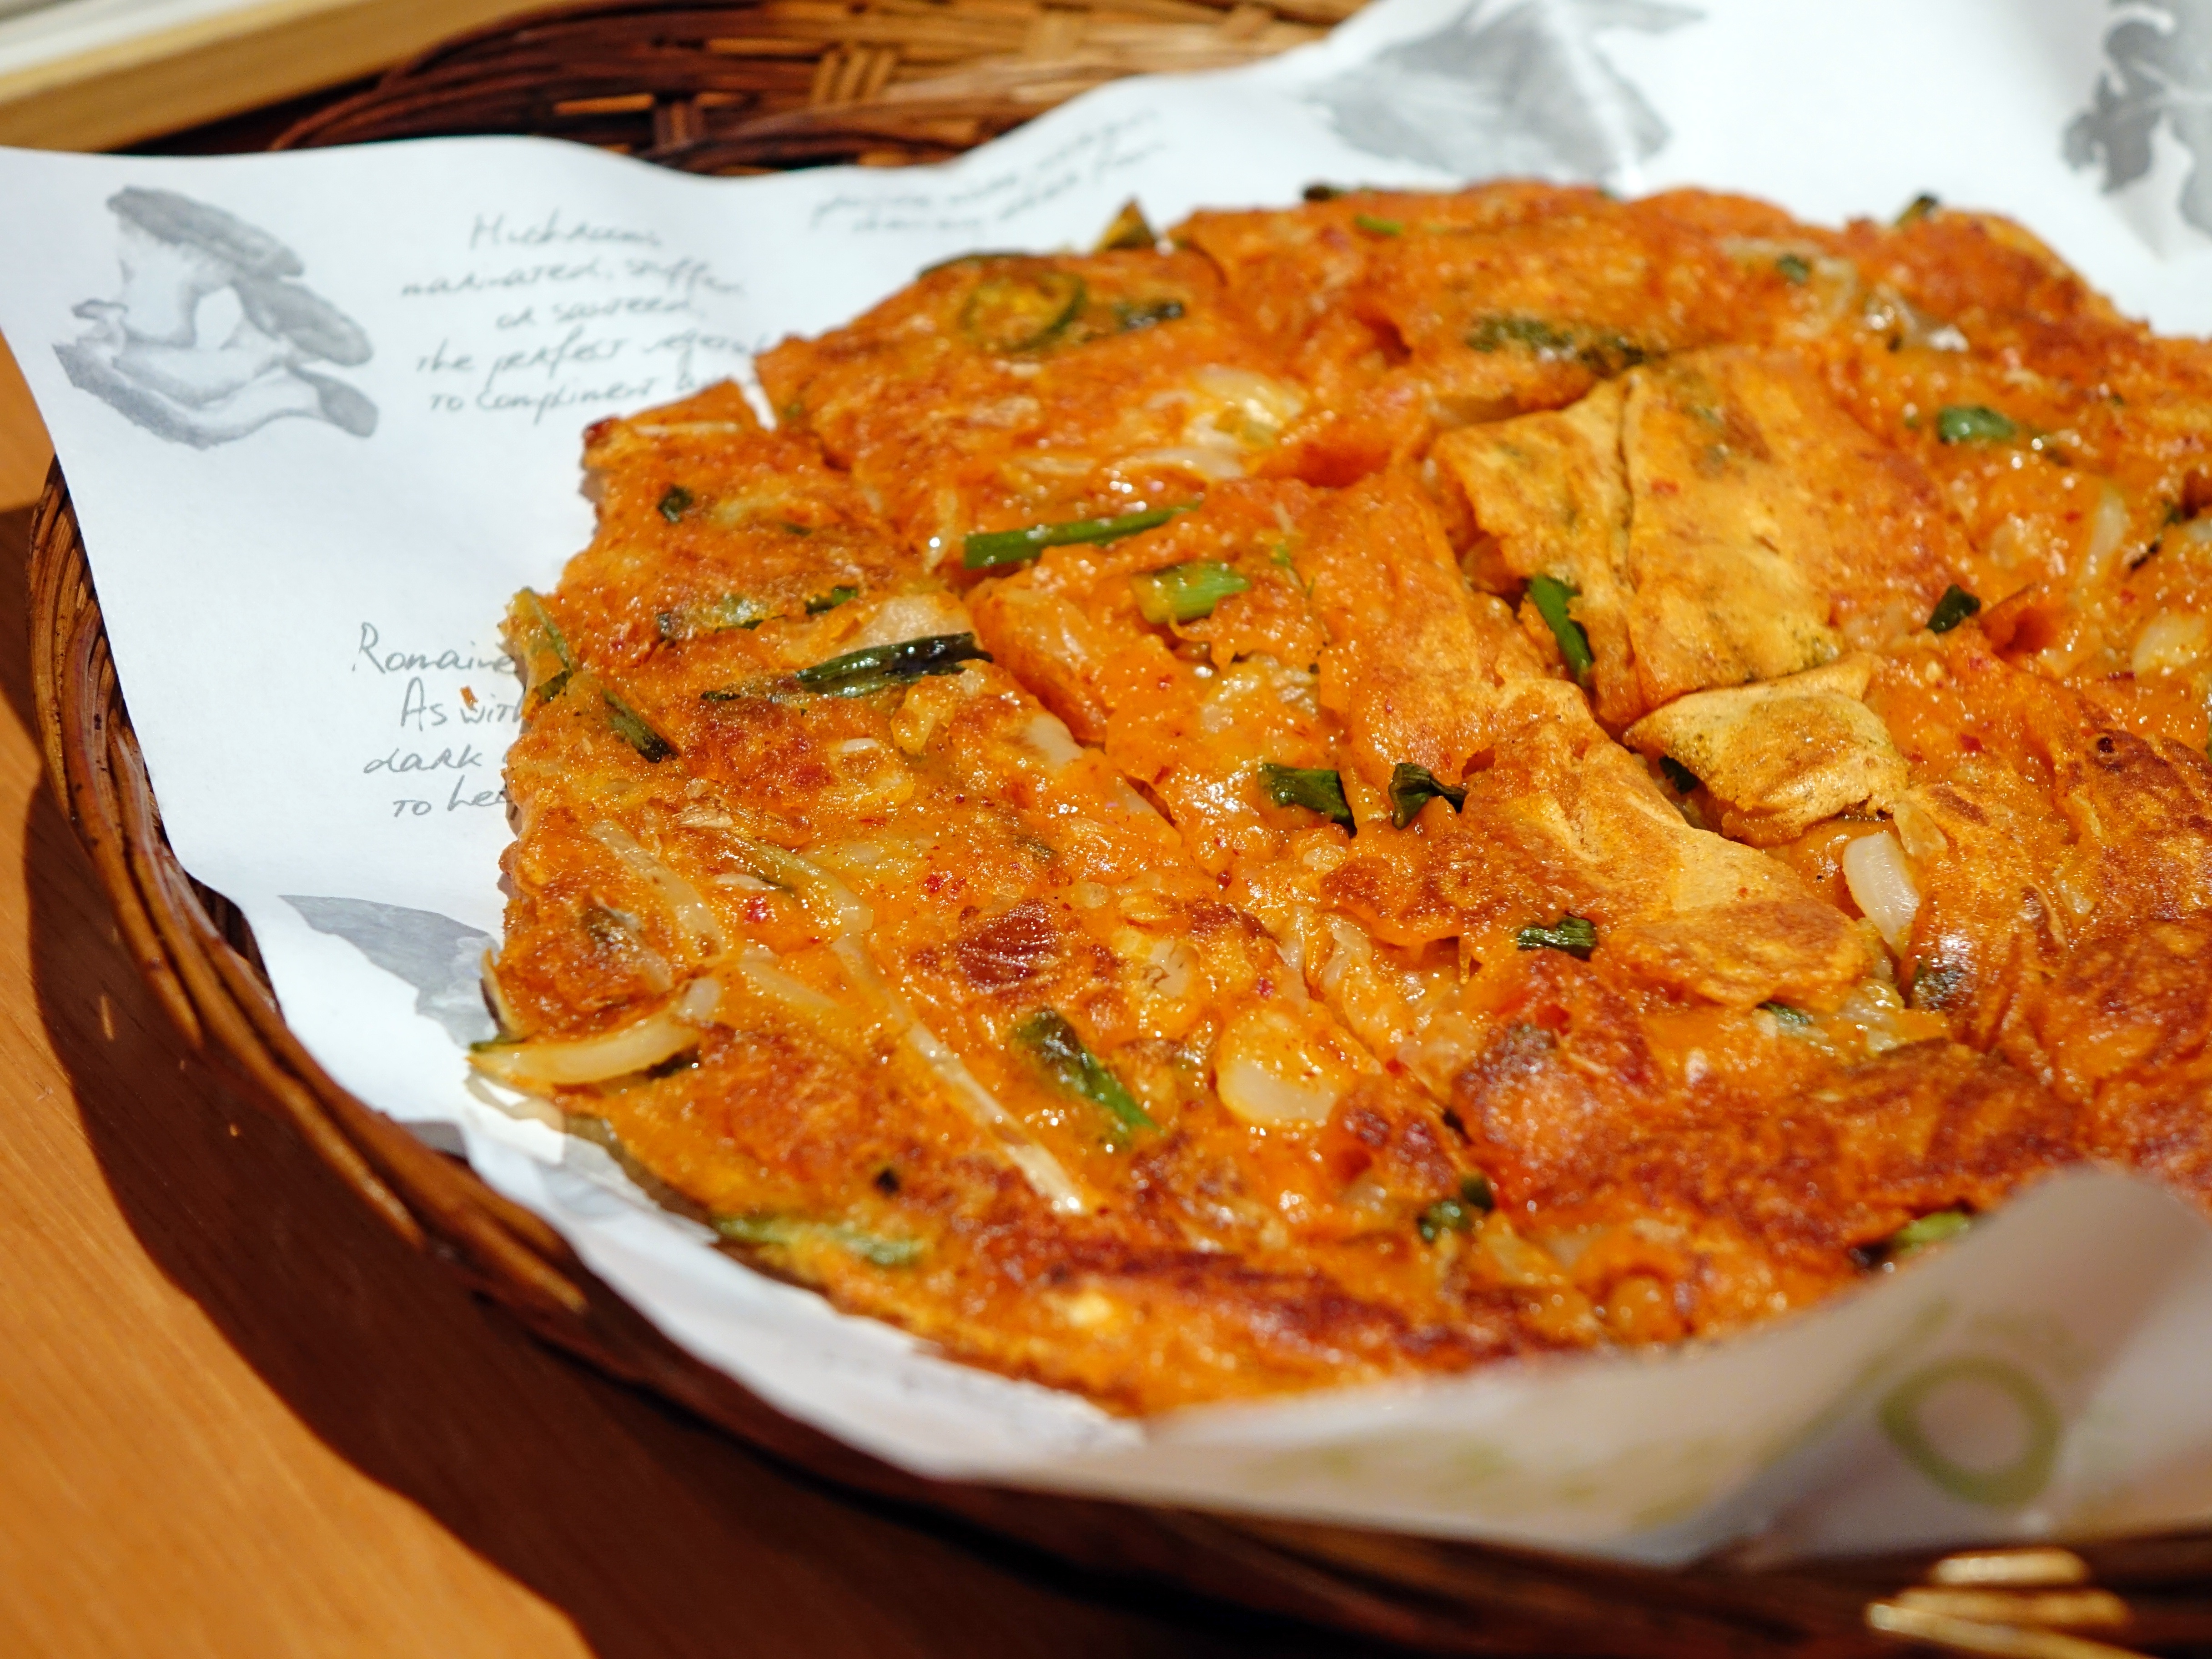
asian, dish, meal, food, chili, produce, vegetable, fish, cuisine, asian food, spicy, oriental, kimchi, curry, korean, side dish, potato pancake, jeon, kimchi pizza